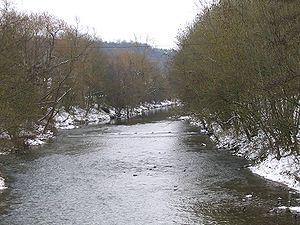
Le Murr est une rivière d'Allemagne, affluent du Neckar dans le Bade-Wurtemberg.